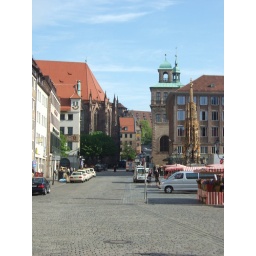
View up towards the castle w/ the golden ring spire in the foreground